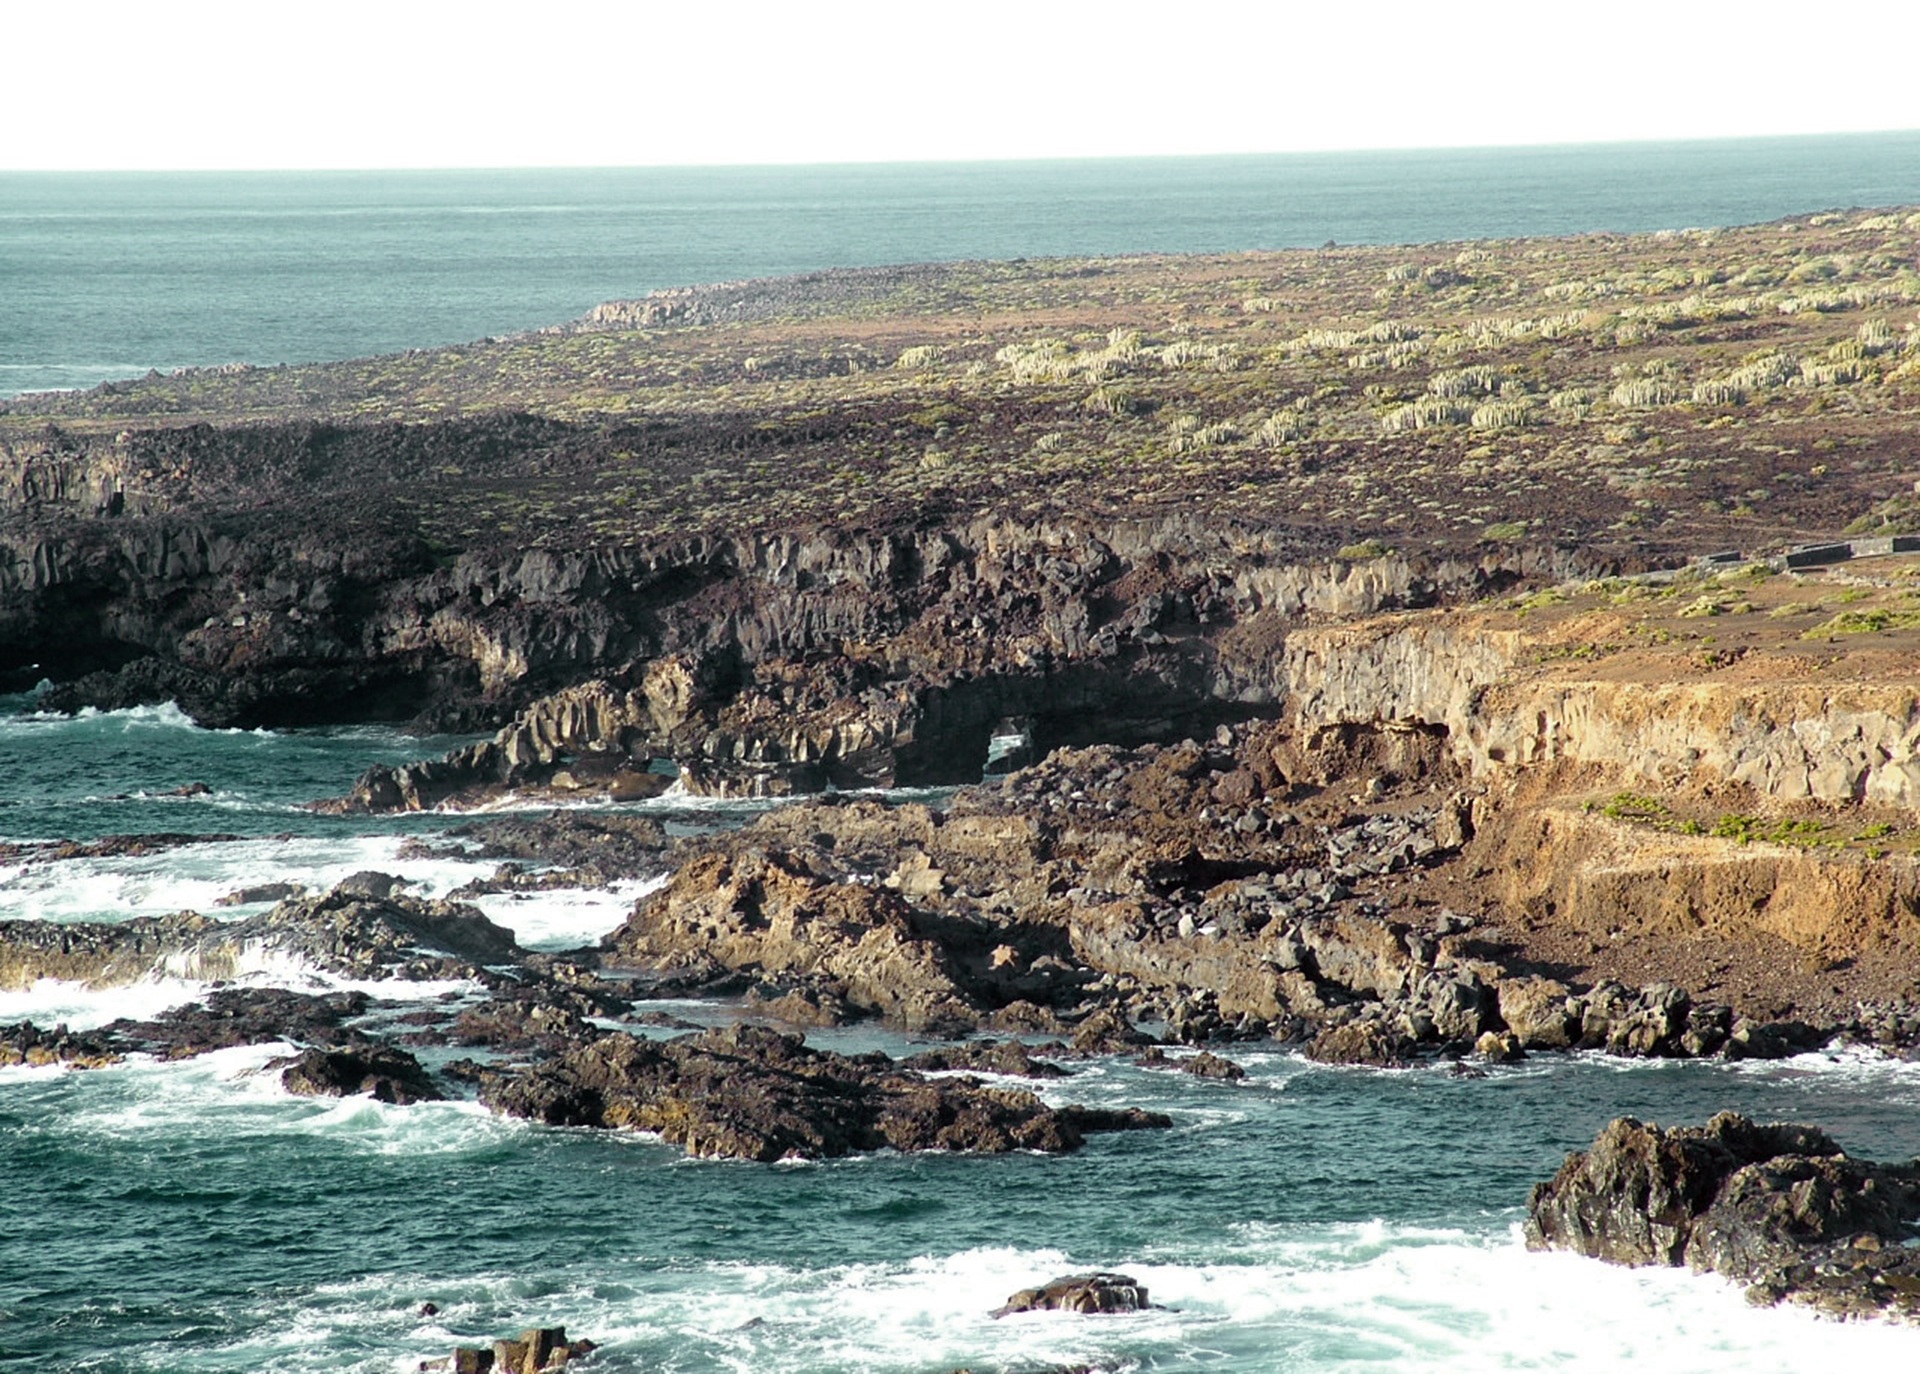
beach, landscape, sea, coast, water, nature, rock, ocean, mountain, sky, hiking, shore, wave, travel, formation, cliff, cove, bay, blue, terrain, body of water, mountaineering, rocks, spain, geology, tenerife, viewpoint, cape, wadi, canary islands, landform, natural wonders, geographical feature